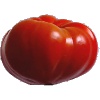
Label: Tomato 3